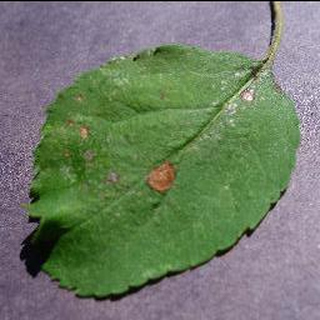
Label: apple_black_rot